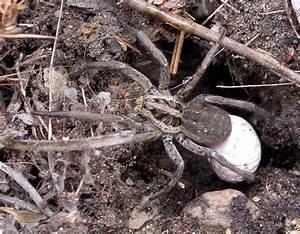
spider